Dhaka Collegiate School

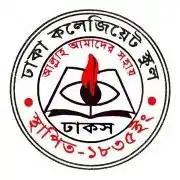
Logo of Dhaka Collegiate School, Dhaka

Dhaka Collegiate School is a secondary school in Dhaka, Bangladesh. It is one of the oldest schools in Bangladesh. The students of collegiate school are called Collegiatian.